Sal (film)

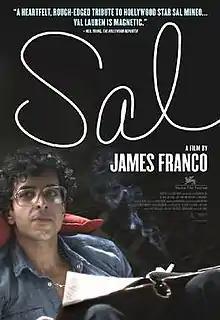
Film poster

Sal is a 2011 biographical film depicting the last few hours of the life of Sal Mineo, one of the first major film actors in Hollywood to publicly acknowledge their own bisexuality or homosexuality. Mineo was murdered on February 12, 1976. The film, directed by James Franco, stars Val Lauren in the title role, and is based in part on Michael Gregg Michaud's book "Sal Mineo: A Biography". The film also stars Jim Parrack, James Franco and Vince Jolivette in supporting roles.